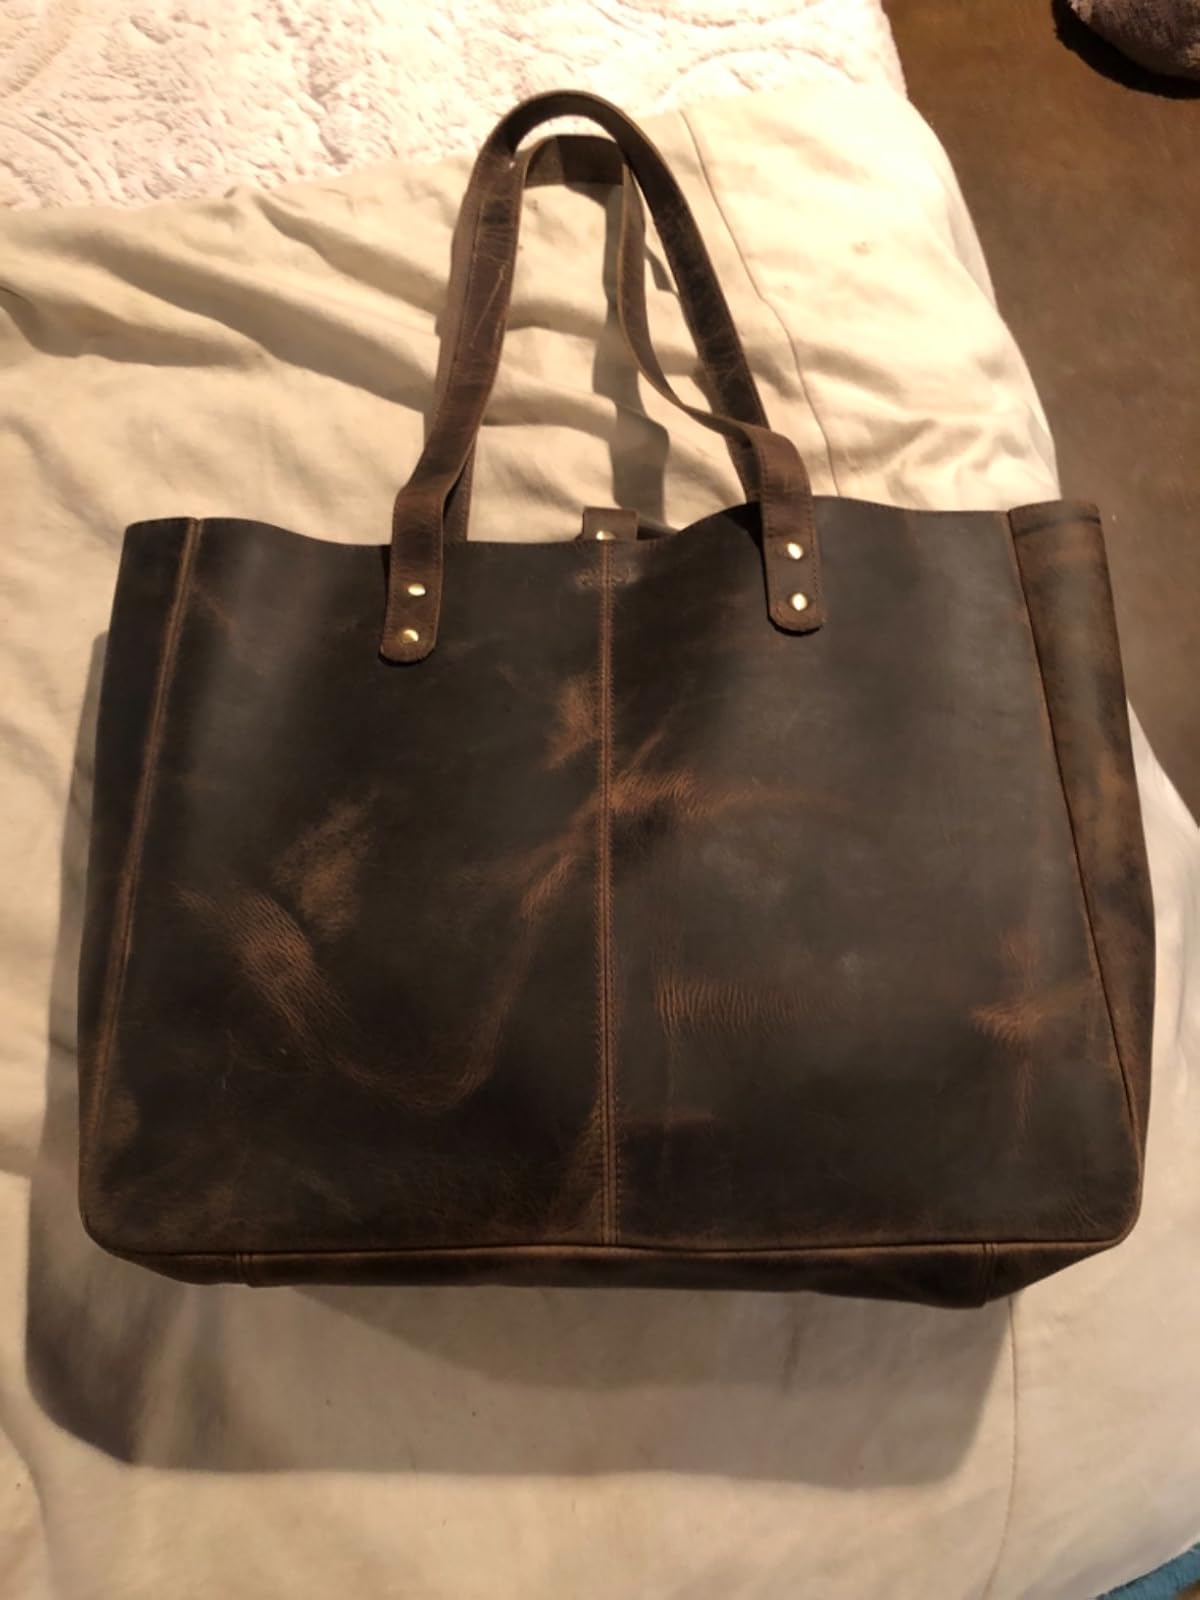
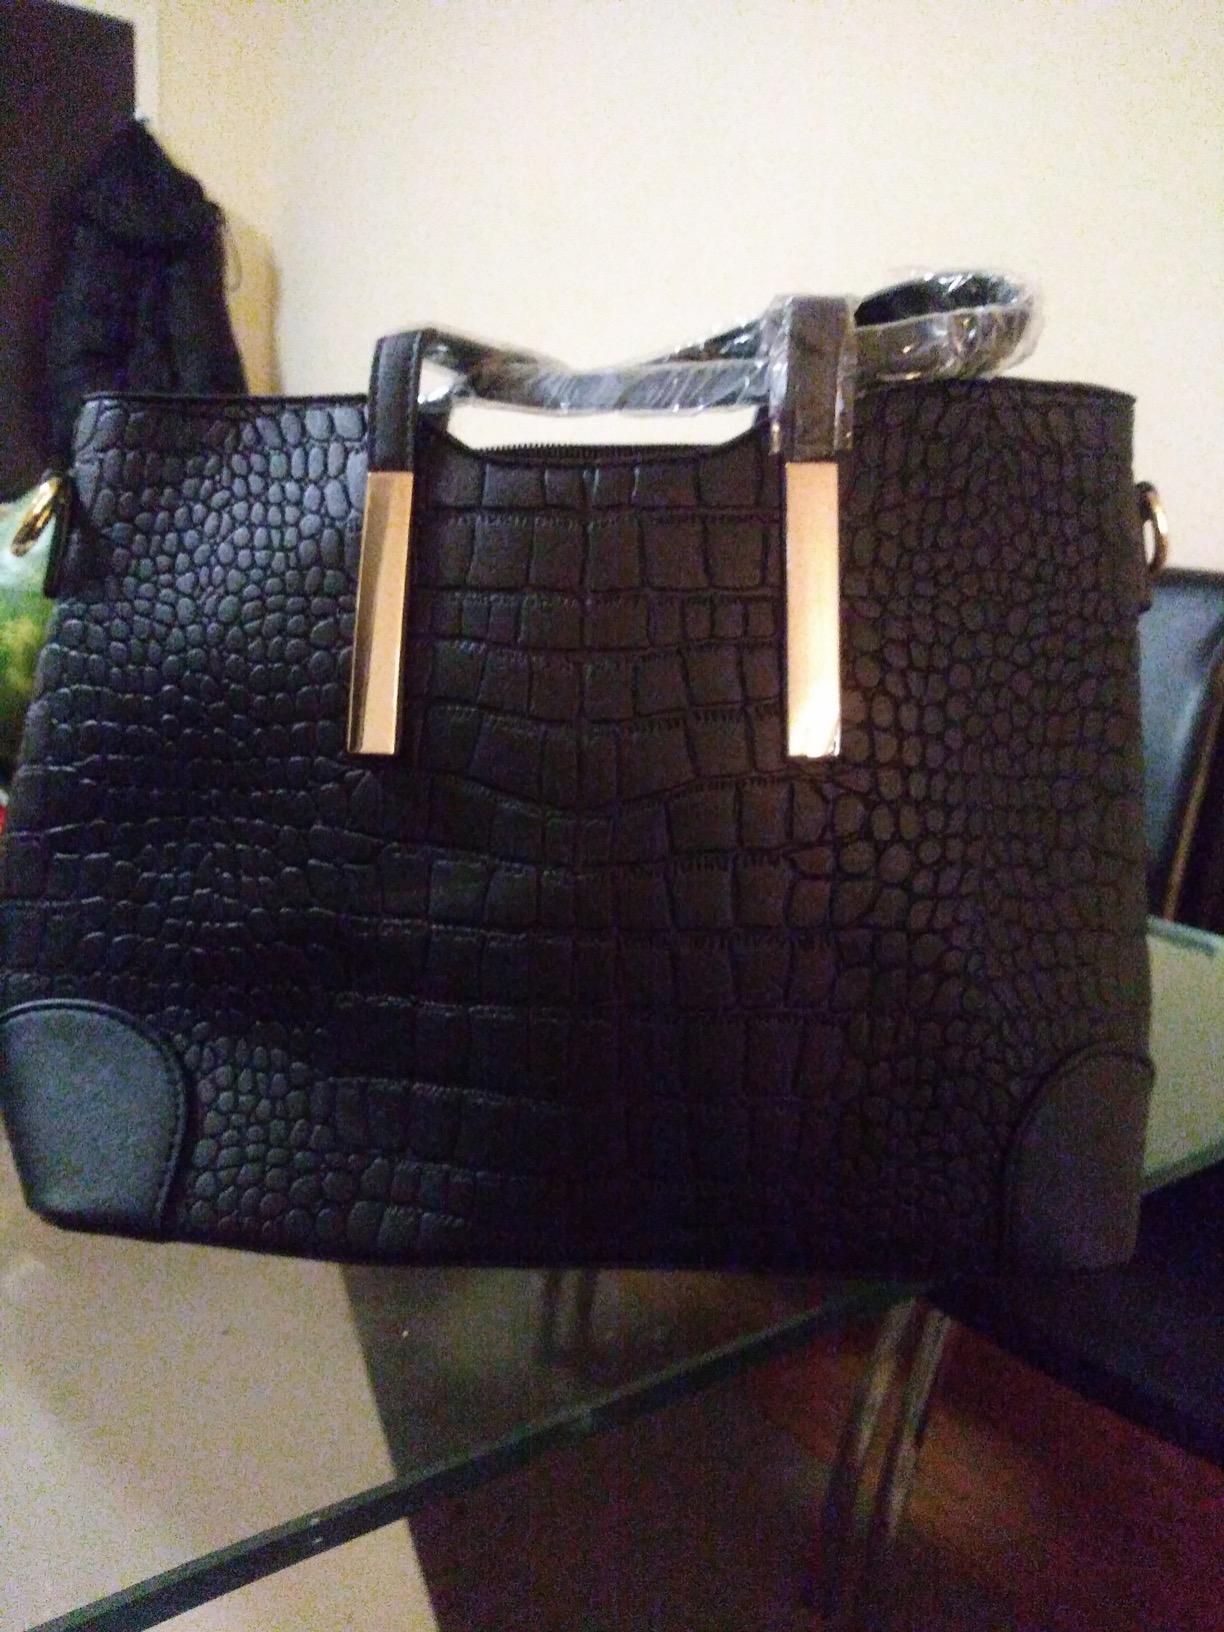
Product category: accessories_handbag
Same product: no